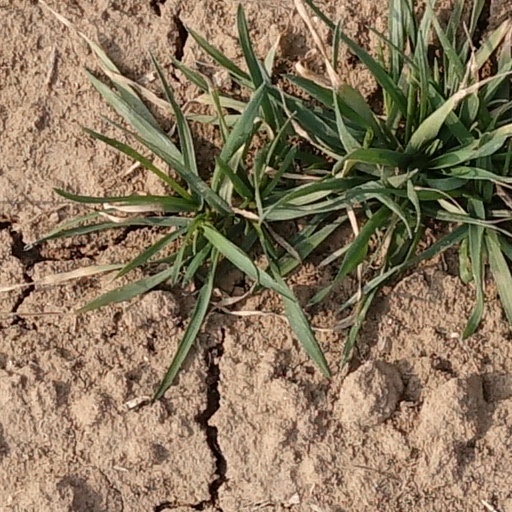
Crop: wheat